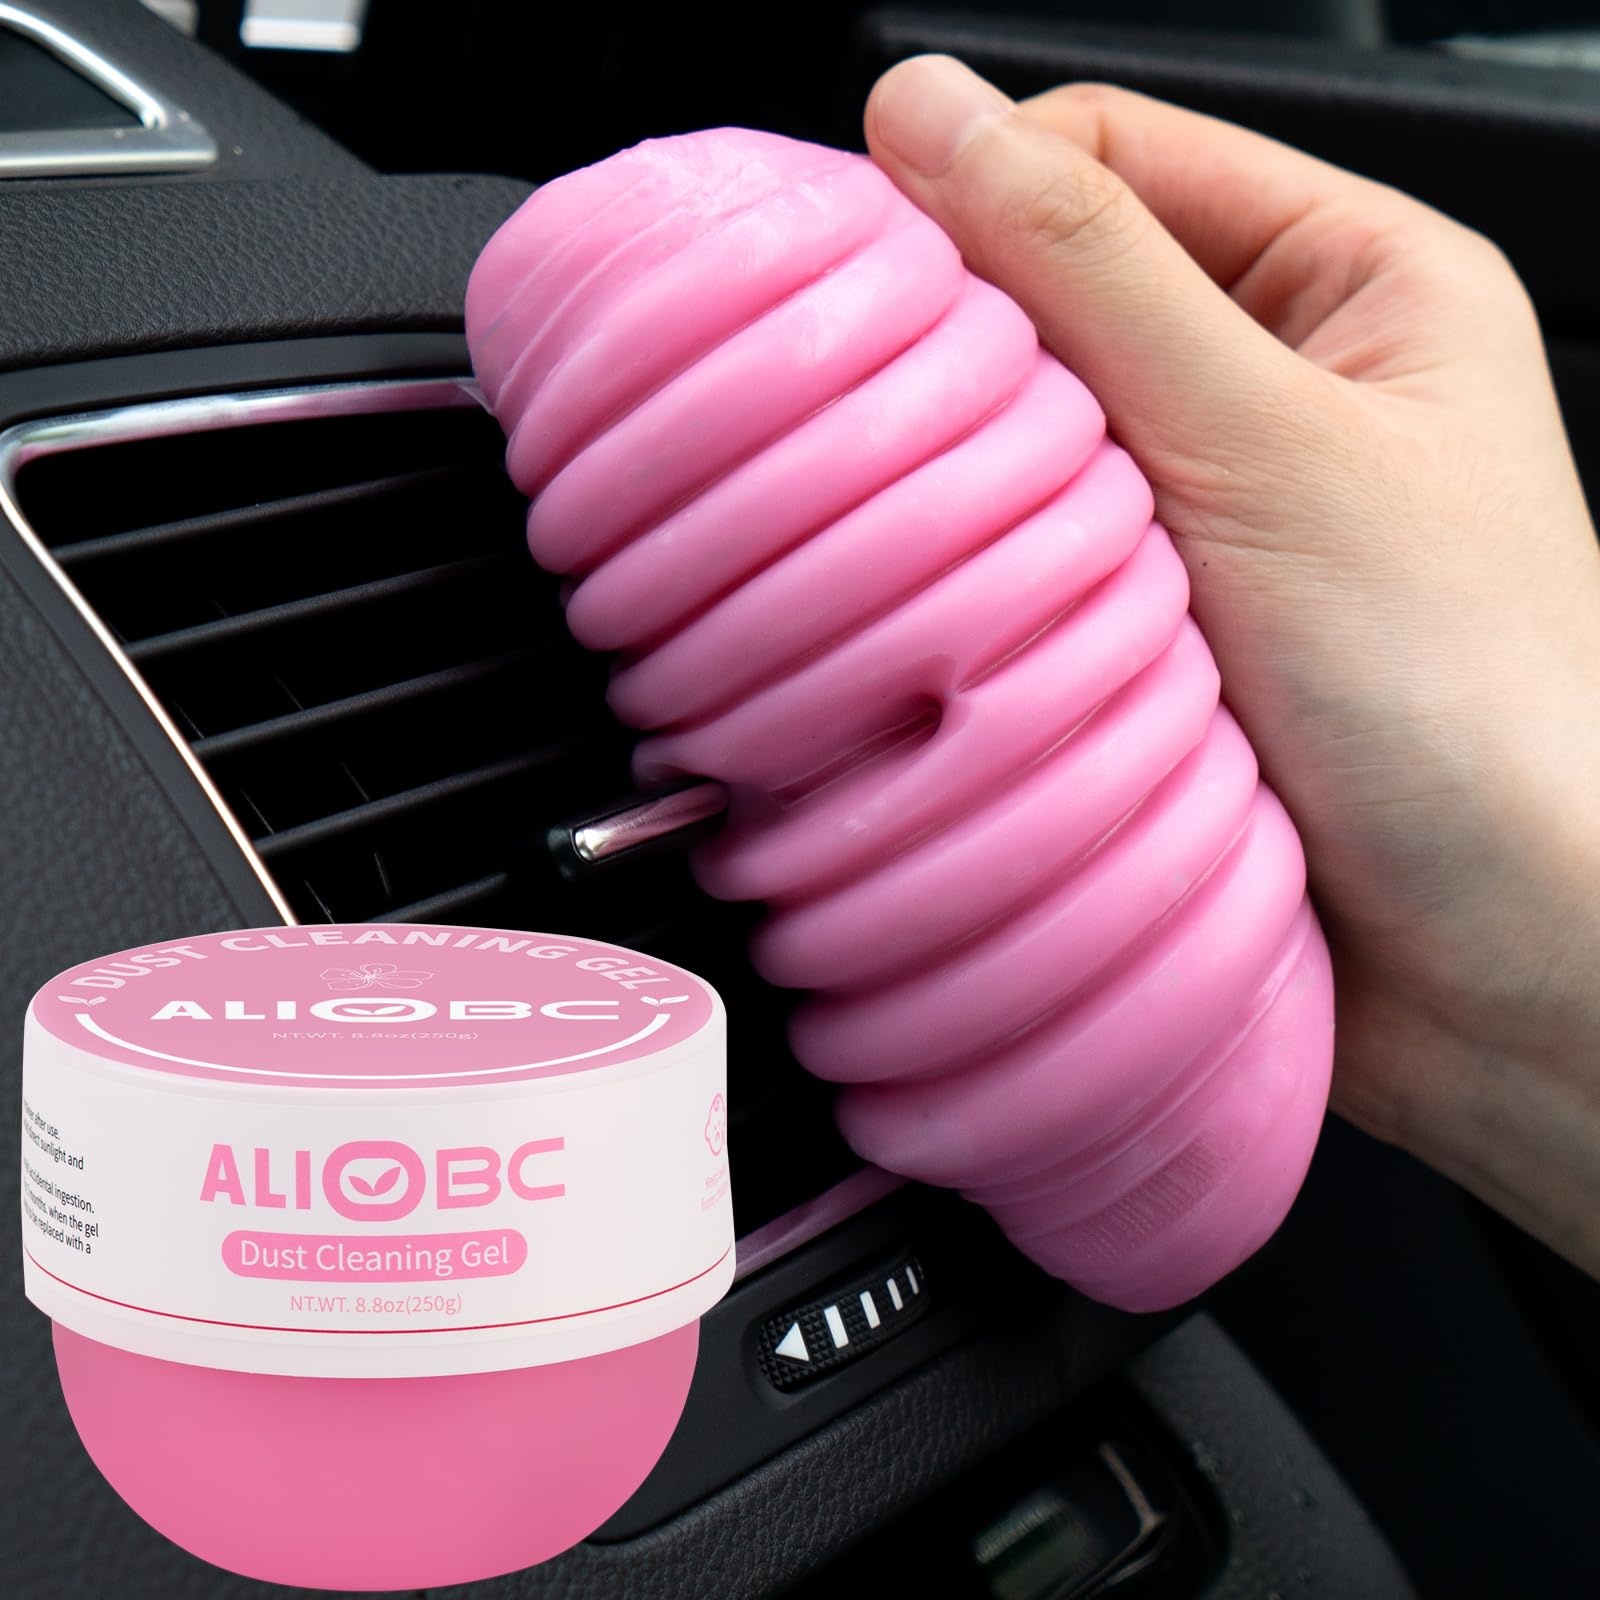
ALIOBC Car Cleaning Gel, 250g Keyboard Cleaner Cleaning Putty for Car Interior Car Slime Cleaner Dust Cleaning Gel Car Putty for Cleaning Car Gel Cleaner Pink
Brand: ALIOBC
Category: Vehicles & Parts > Vehicle Parts & Accessories > Vehicle Maintenance, Care & Decor > Vehicle Cleaning > Vehicle Carpet & Upholstery Cleaners